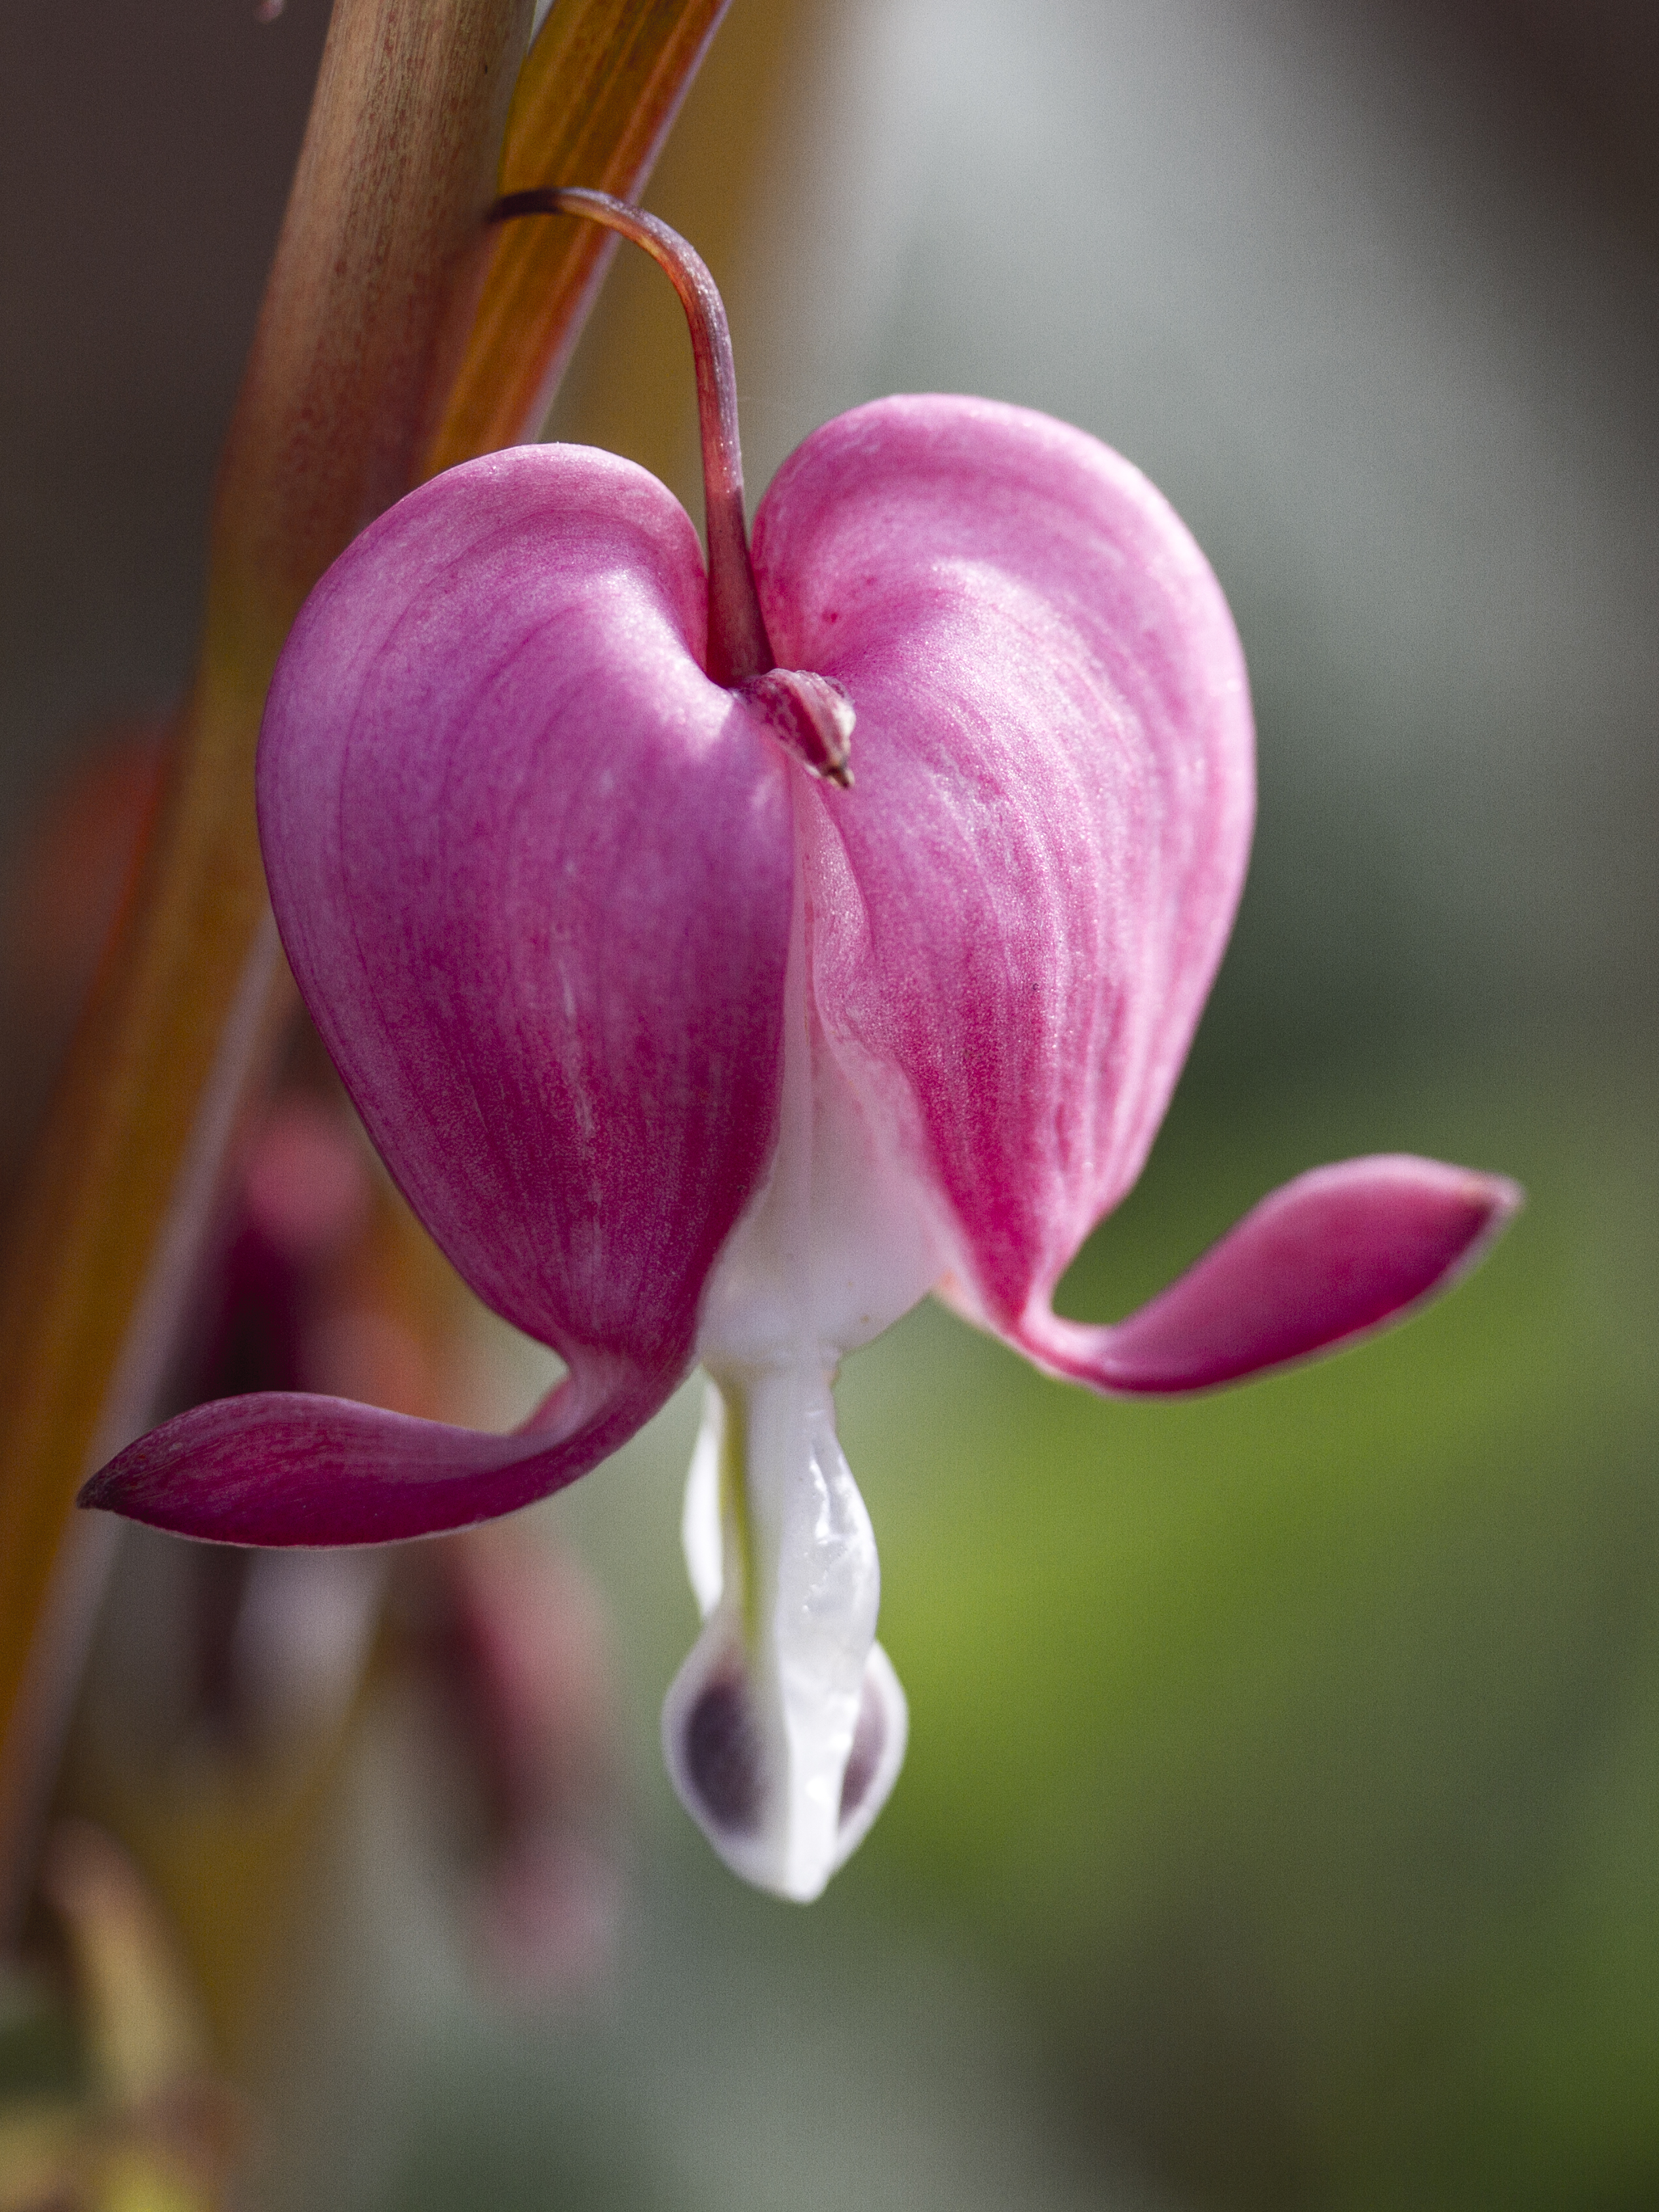
blossom, plant, photography, flower, petal, botany, pink, flora, close up, uk, peterborough, macro photography, flowering plant, plant stem, land plant